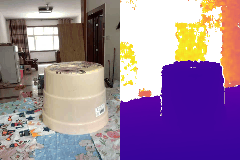
Label: chair